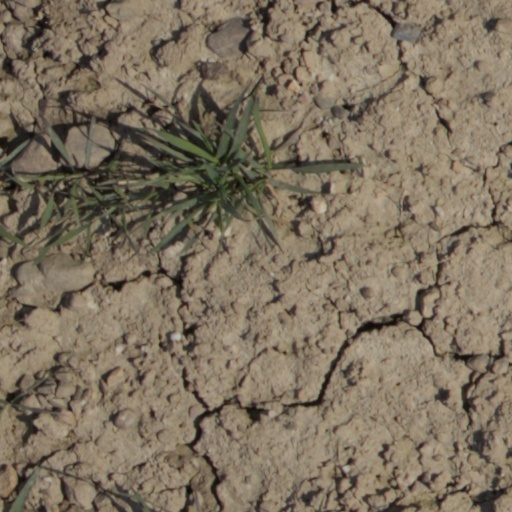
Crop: wheat